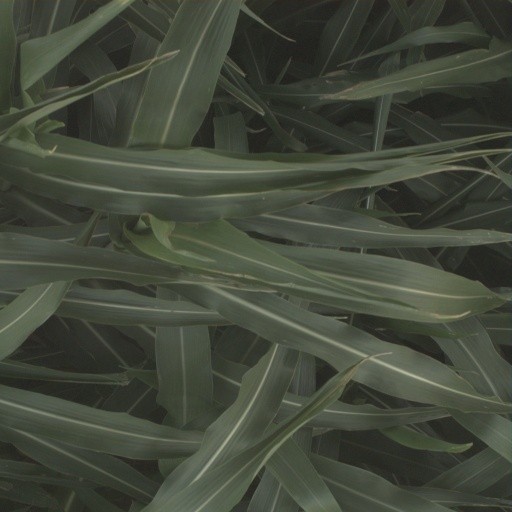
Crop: sorghum